List of preserved Shelvoke and Drewry vehicles

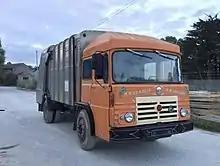
GGV 547N seen here in Bristol shortly after arriving from Malta in 2016

This vehicle was first registered by Oldham Borough Council on 4 February 1972 and was in service for 16 years. It was purchased from a scrapyard in November 1997 and restored as a training exercise by the City of Bradford Metropolitan Council. Completed in February 199 having taken 2,100 hours to restore. The Project Co-ordinator was Terry Pycroft and the Project Leader Allen Freer. A full account of the restoration appeared in a series of articles in Classic & Vintage Commercials Magazine.